Prince Stefan of Liechtenstein

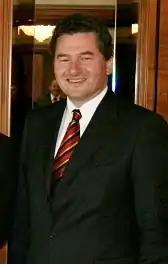
Prince Stefan in 2008

Prince Stefan of Liechtenstein ("Stefan Carl Manfred Alfred Alexander Joseph Maria"; born 14 November 1961) is a Liechtenstein diplomat and member of the princely family. He has served as Liechtenstein's Ambassador Extraordinary and Plenipotentiary to the Holy See since 2017. He formerly served as Liechtenstein's Ambassador to Germany from 2007 to 2017 and to Switzerland from 2001 to 2007.